History of the Byzantine Empire

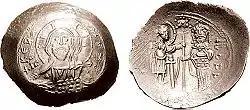
The brief first coinage of the Thessaloniki mint, opened by Alexios in September 1081, on his way to confront the invading Normans under Robert Guiscard.

During the Komnenian, or Comnenian, period from about 1081 to about 1185, the five emperors of the Komnenos dynasty (Alexios I, John II, Manuel I, Alexios II, and Andronikos I) presided over a sustained, though ultimately incomplete, restoration of the military, territorial, economic, and political position of the Byzantine Empire. Although the Seljuk Turks occupied the heartland of the Empire in central Anatolia, most Byzantine military efforts during this period were directed against Western powers, particularly the Normans.